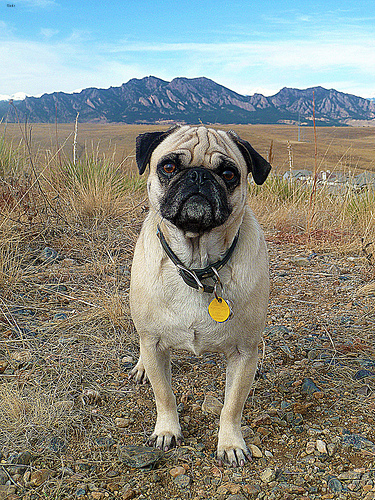
Breed: pug